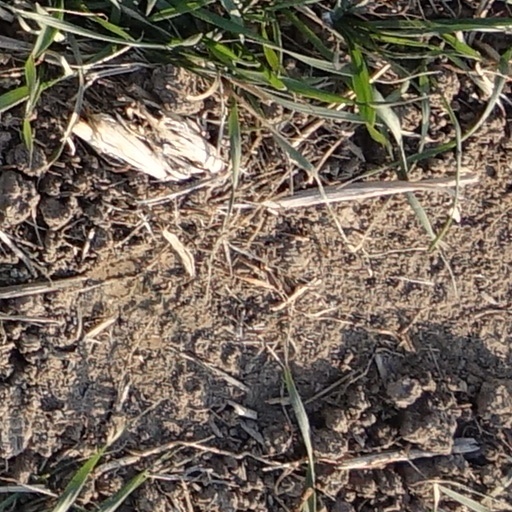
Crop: wheat